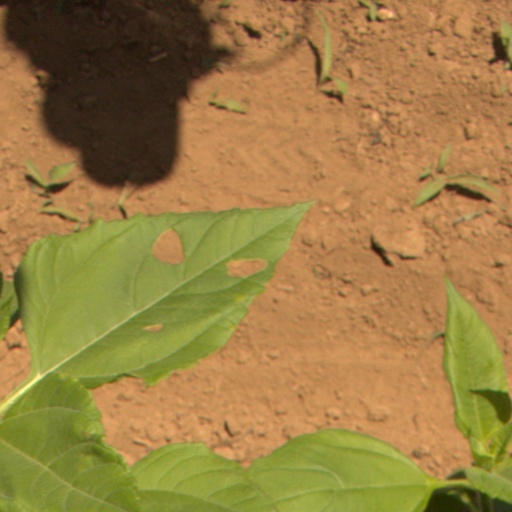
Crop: Jerusalem artichoke